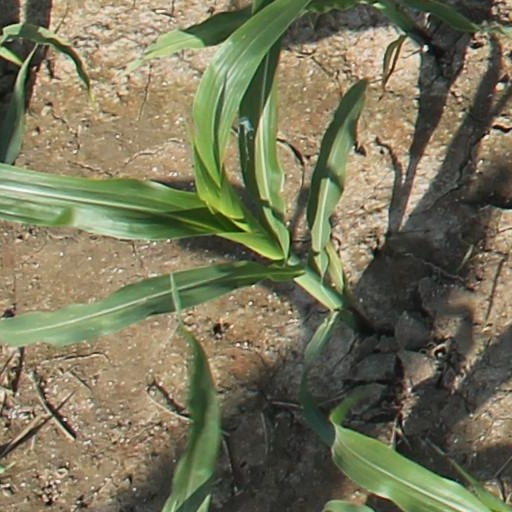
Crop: maize; corn